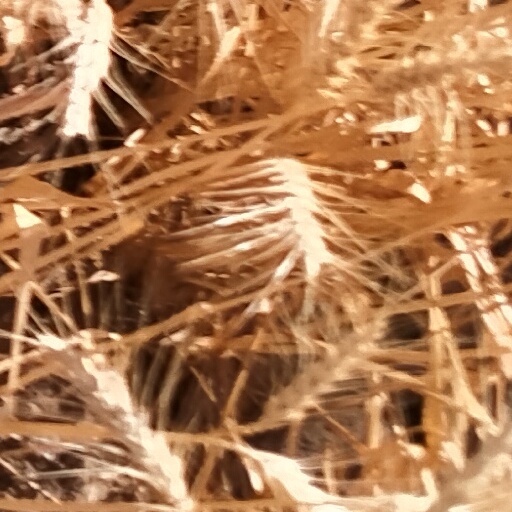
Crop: wheat